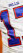
Number: 1